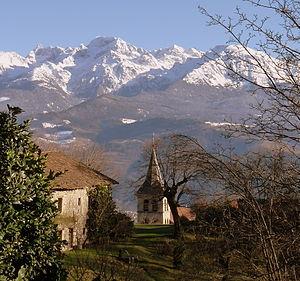
Biviers est une commune française située dans le département de l'Isère en région Auvergne-Rhône-Alpes. Ses habitants sont les Biviérois.